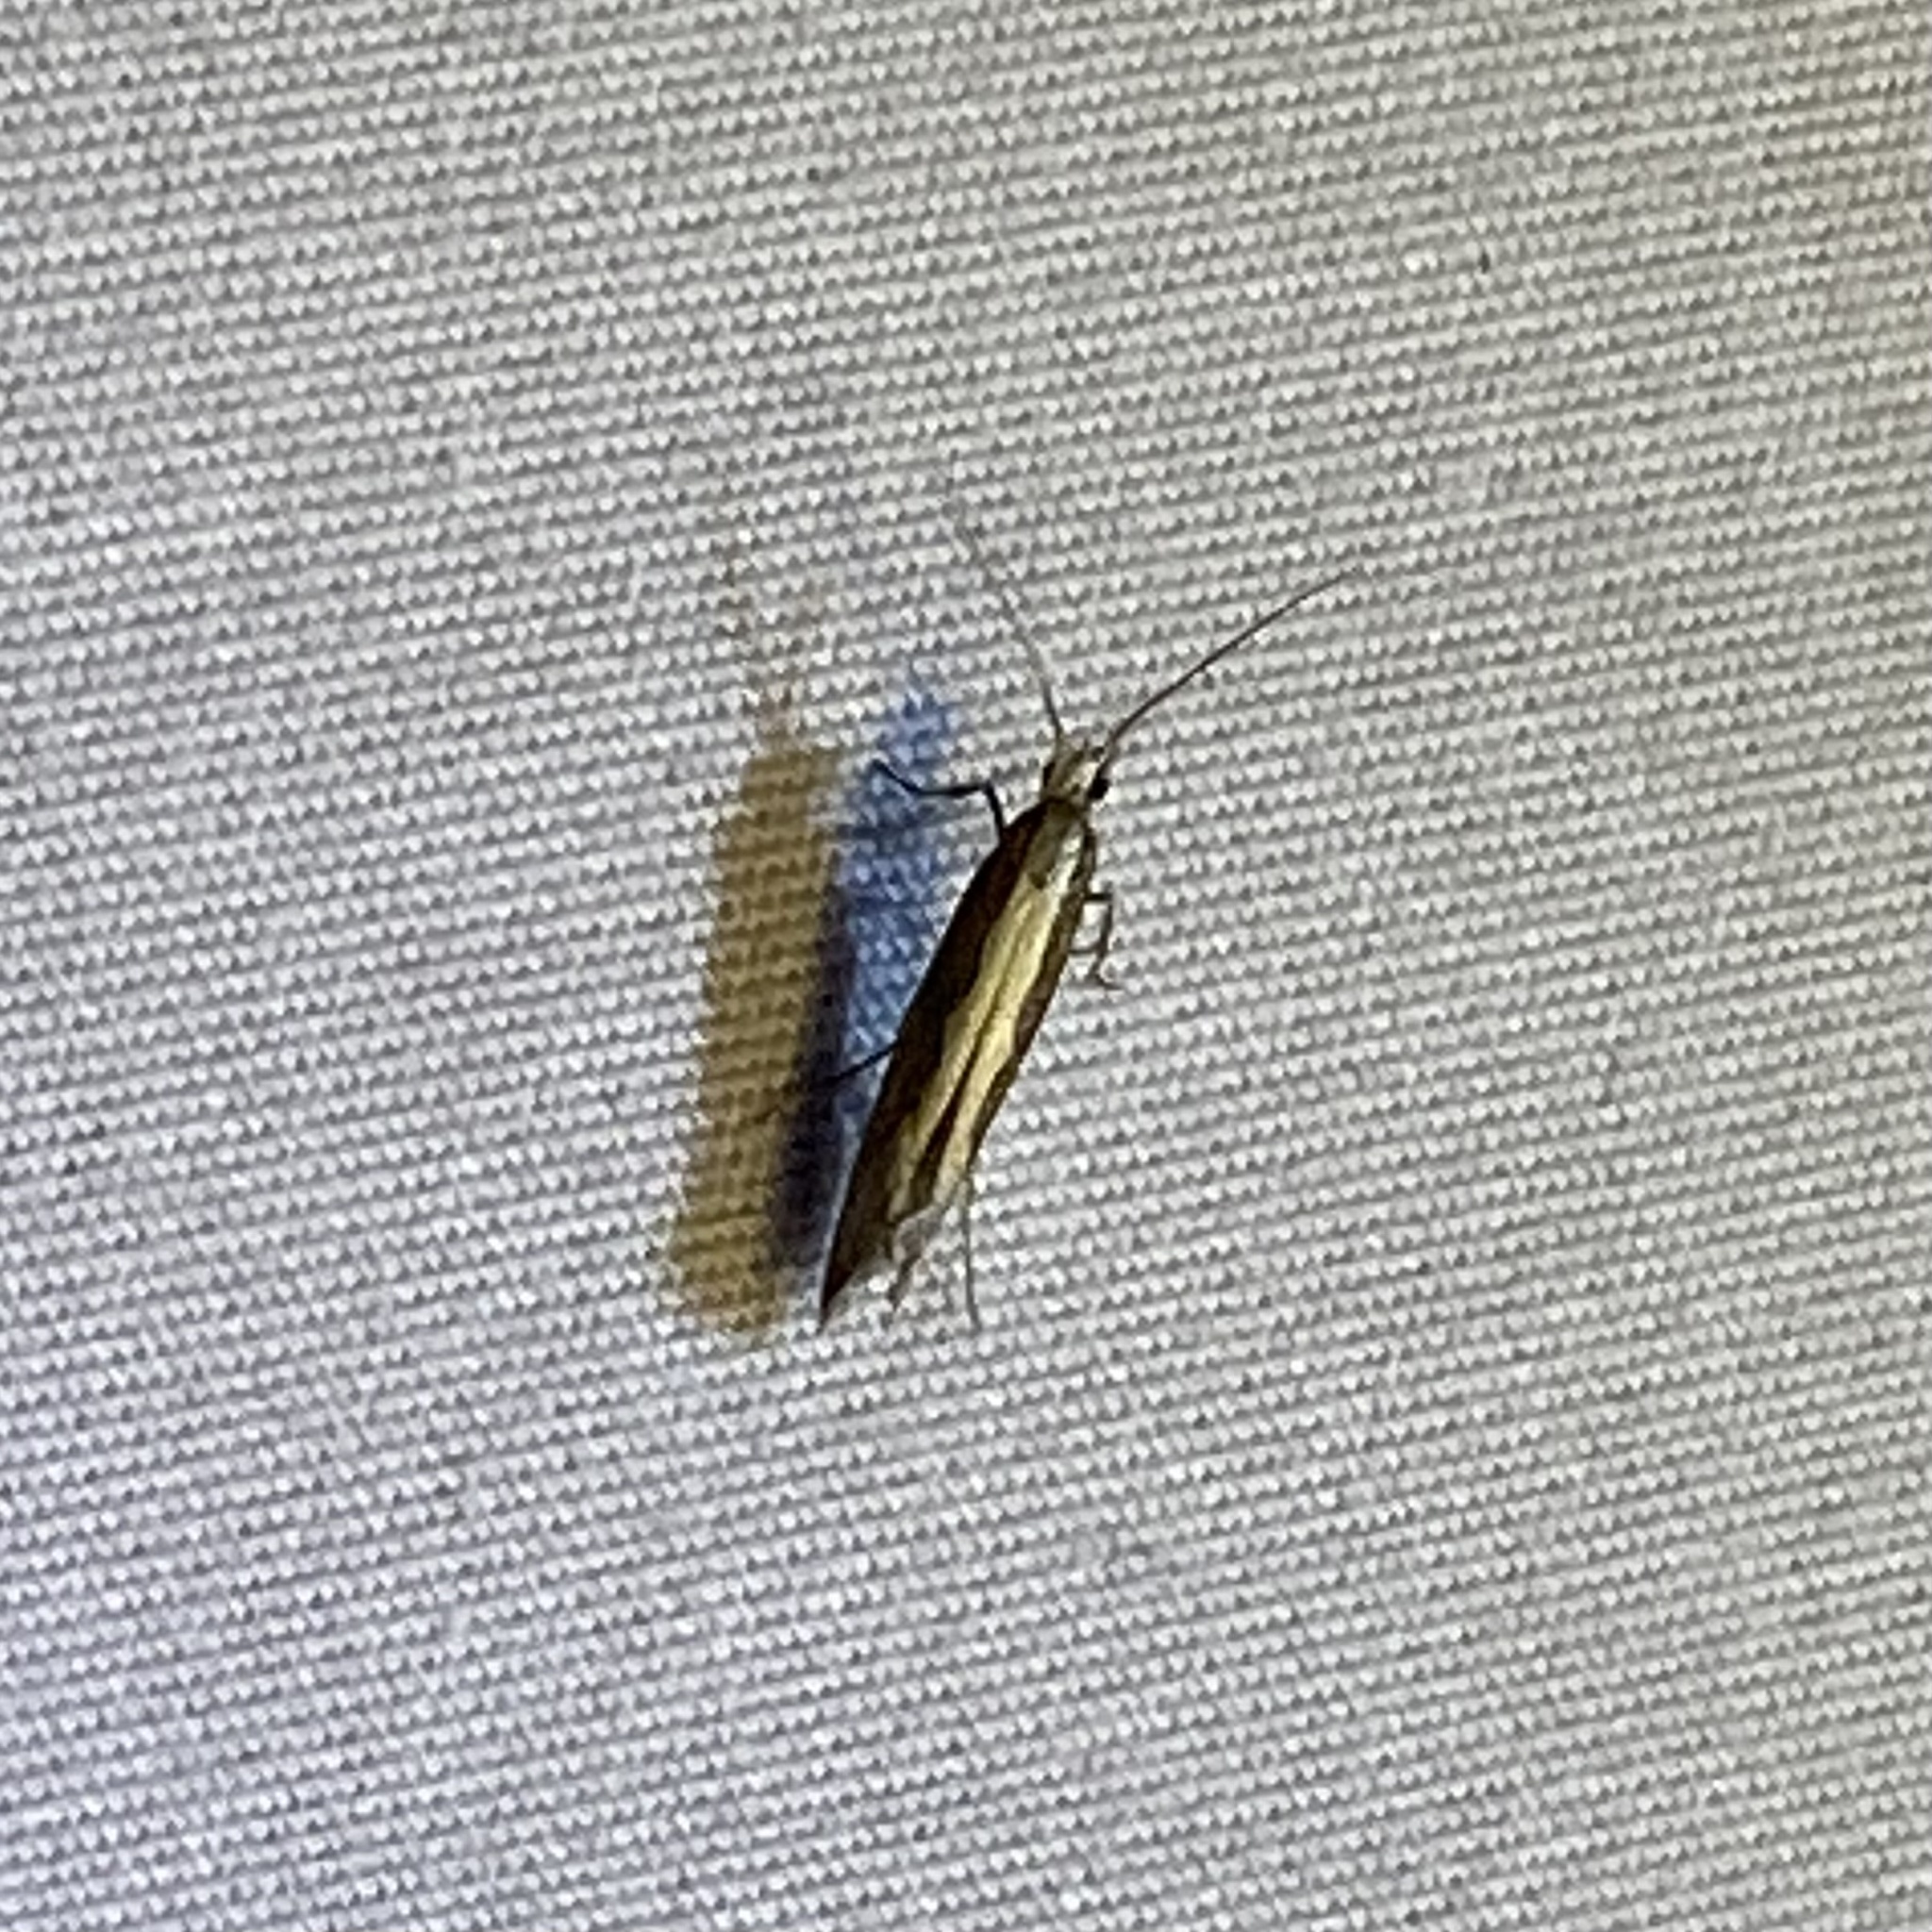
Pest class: diamondback_moth